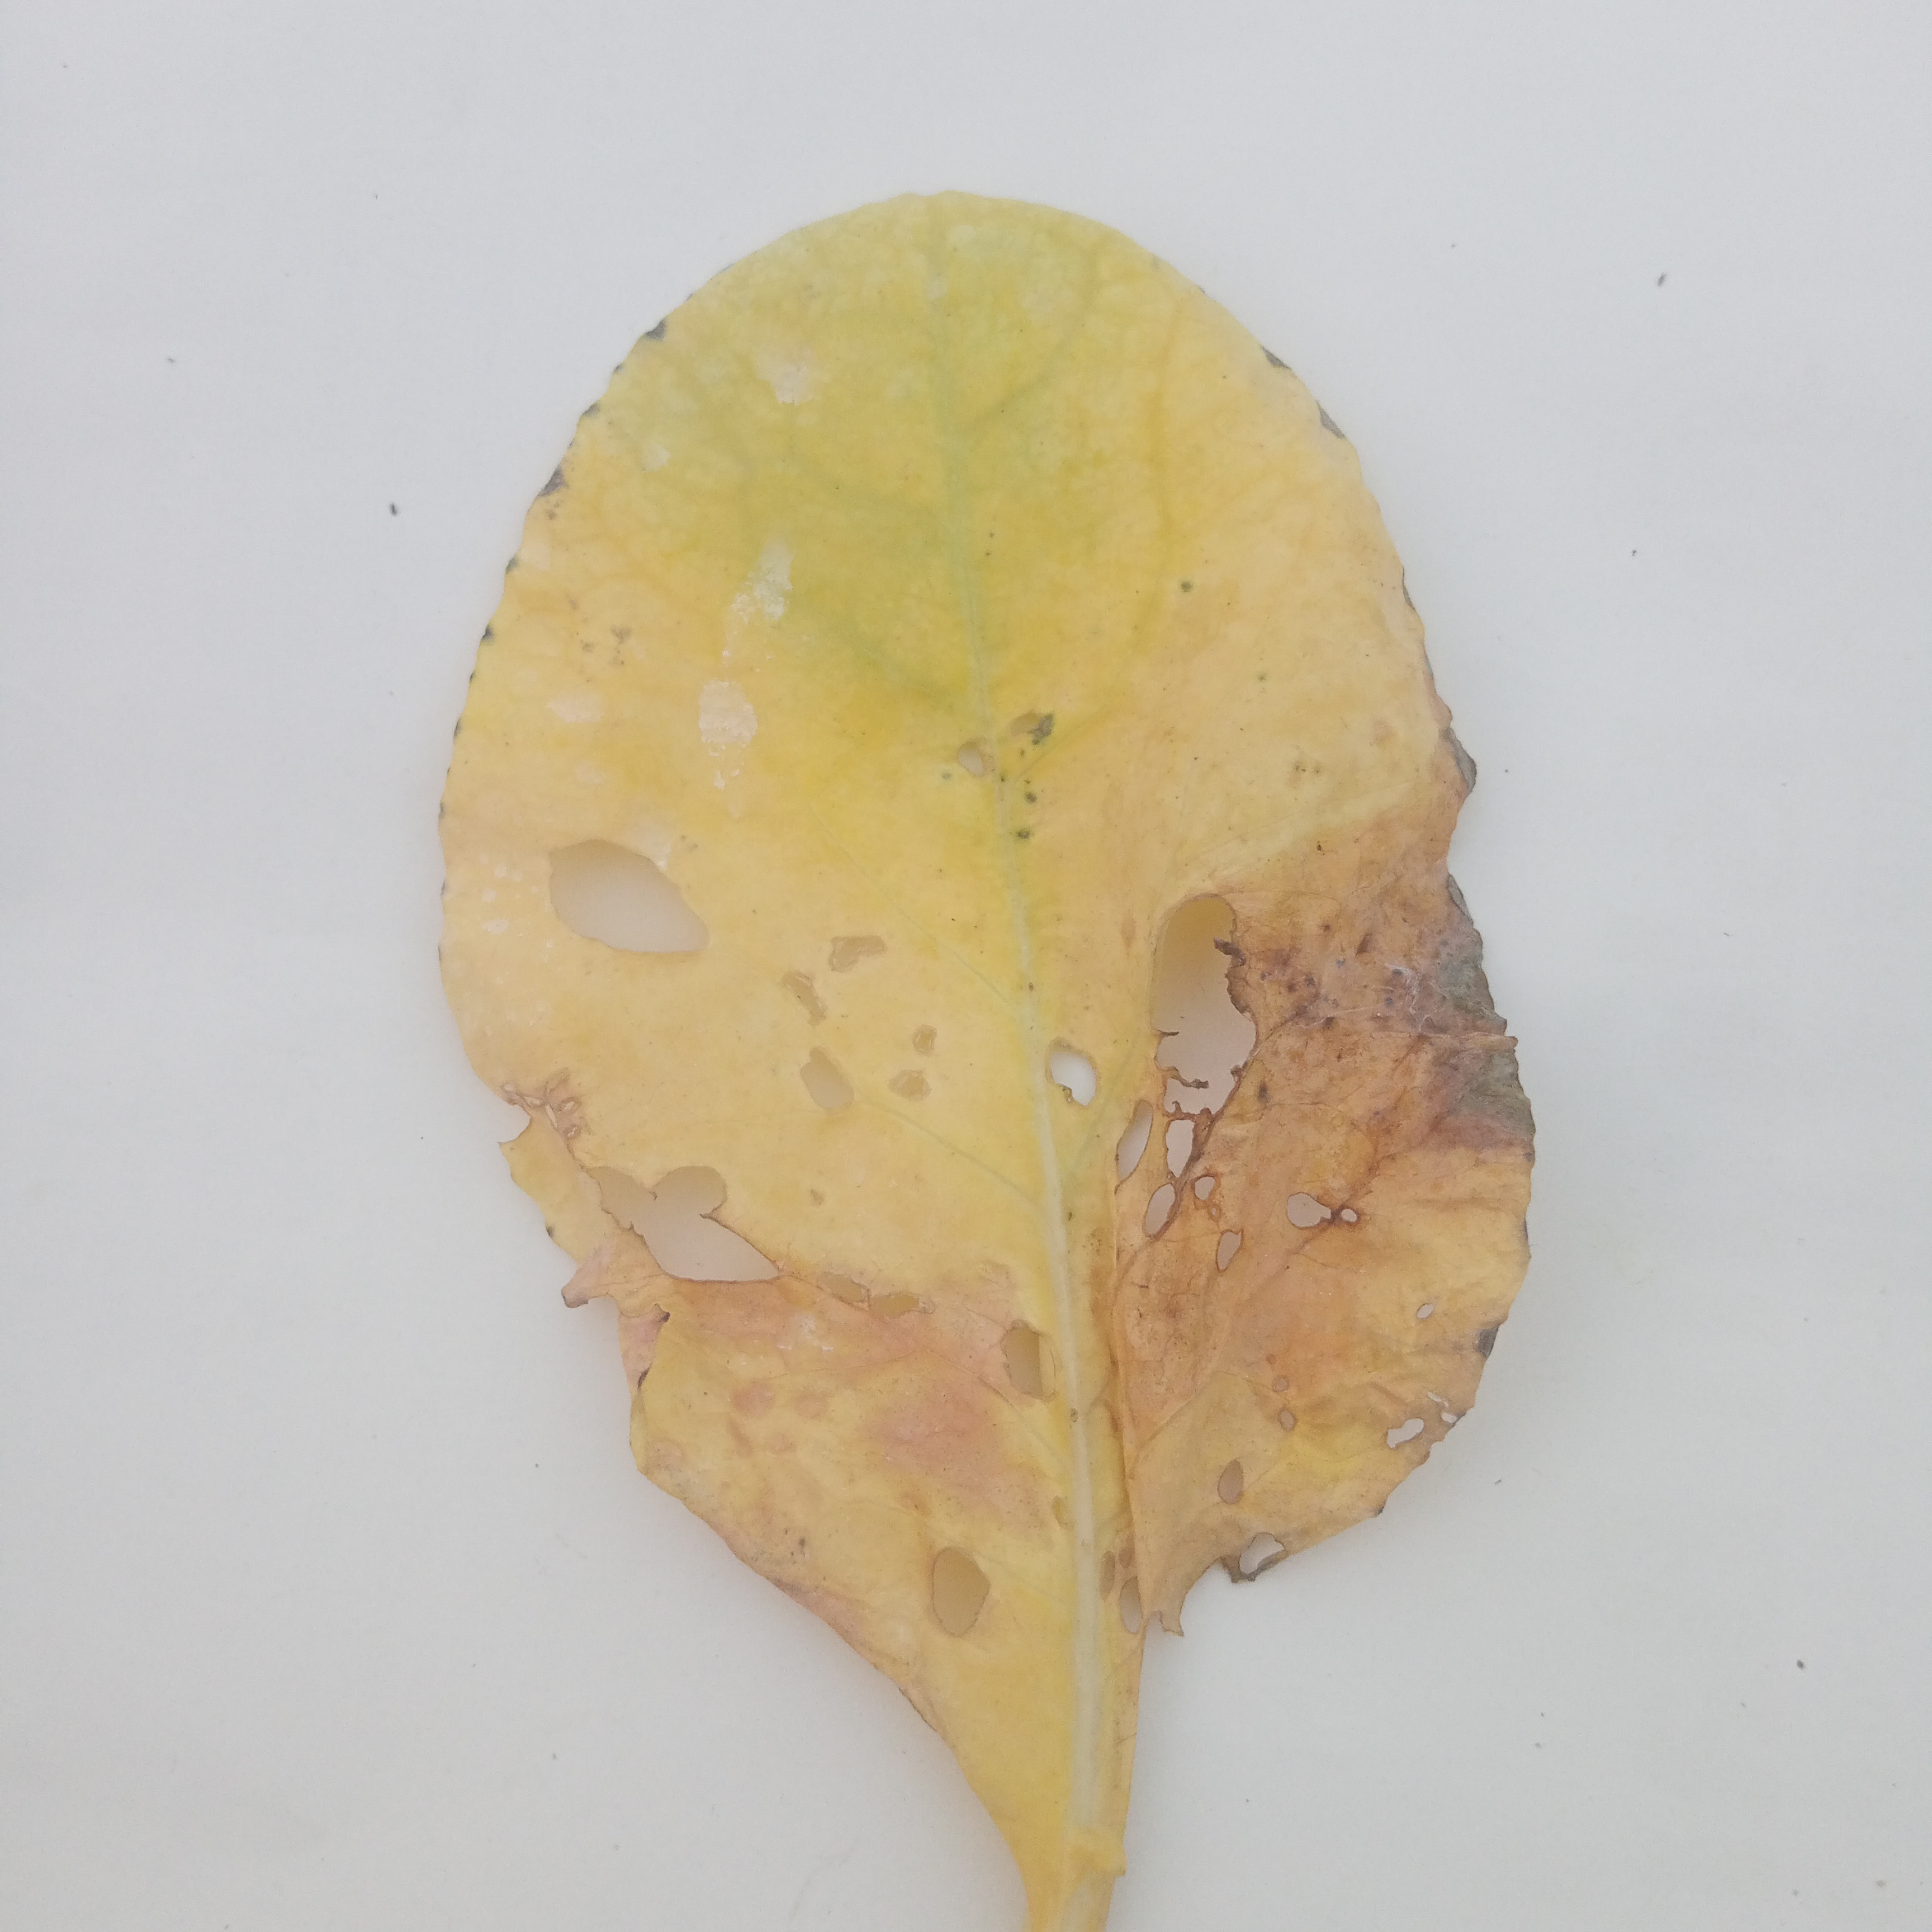
Label: Black Rot